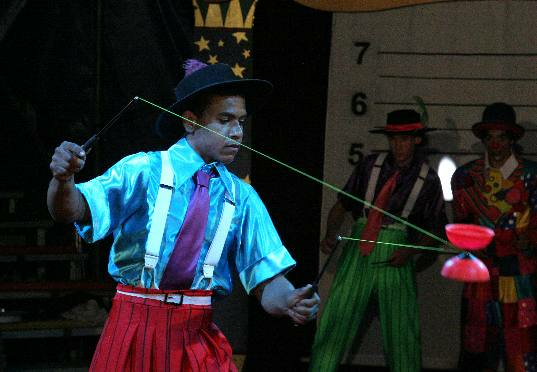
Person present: Yes